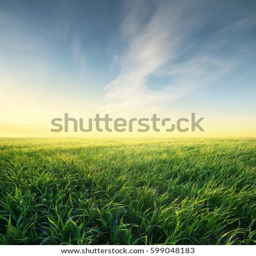
grass on the field during sunrise .